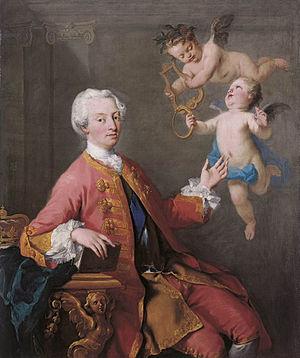
Le titre de duc de Cornouailles fut le premier titre de duc créé dans la pairie d'Angleterre. Il est le dernier en Angleterre à être toujours associé à un duché réel, le duché de Cornouailles. Il y a un autre duché en Angleterre, le duché de Lancastre, mais il n'y a plus eu de duc de Lancastre depuis que le titre a été rattaché à la couronne en 1413.
Le grand steward d'Écosse est une fonction honorifique et héréditaire écossaise correspondant à celle de grand-sénéchal ou intendant.
Caroline de Brandebourg-Ansbach est l'épouse du roi Georges II de Grande-Bretagne.
Frédéric, prince de Galles, prince de Galles et duc d'Édimbourg et de Cornouailles, fut un membre de la famille royale britannique, prince héritier de la couronne de Grande-Bretagne et père de George III. Il fut un important collectionneur d'objets d'art et un mécène éclairé.